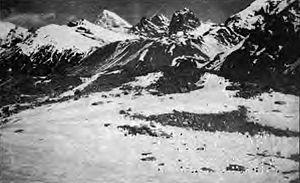
Le Kamet est le deuxième plus haut sommet du Garhwal, derrière le Nanda Devi, en Inde. Il a été la première montagne de l'Himalaya de plus de 25 000 pieds à être gravie.